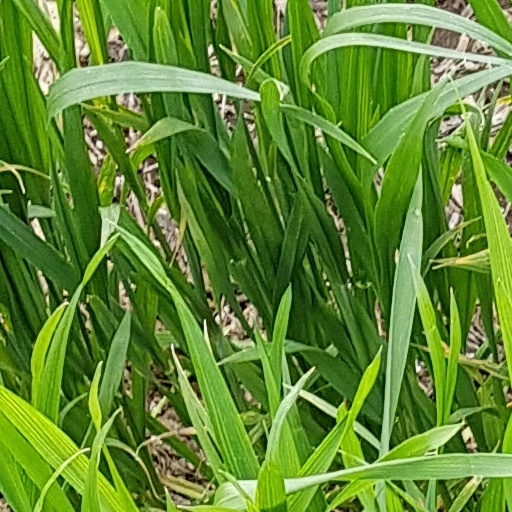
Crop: wheat